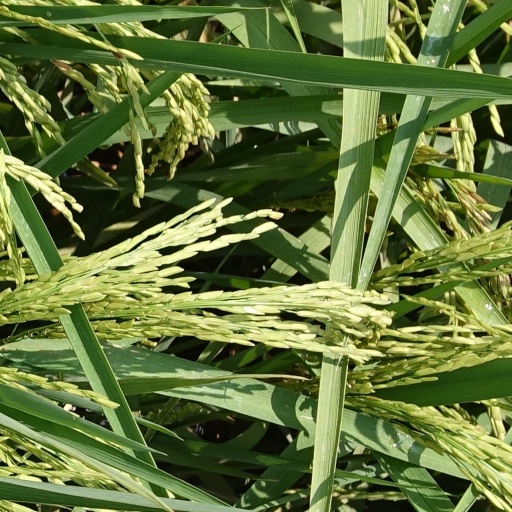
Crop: rice